List of Billboard Adult Contemporary number ones of 2001

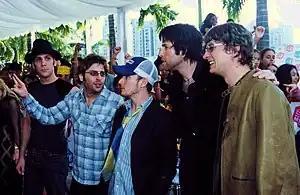
A group of five young men wearing casual clothing standing together, some with their arms round each other's shoulders

Adult Contemporary is a chart published by "Billboard" ranking the top-performing songs in the United States in the adult contemporary music (AC) market. In 2001, eight different songs topped the chart in 52 issues of the magazine, based on weekly airplay data from radio stations compiled by Nielsen Broadcast Data Systems.